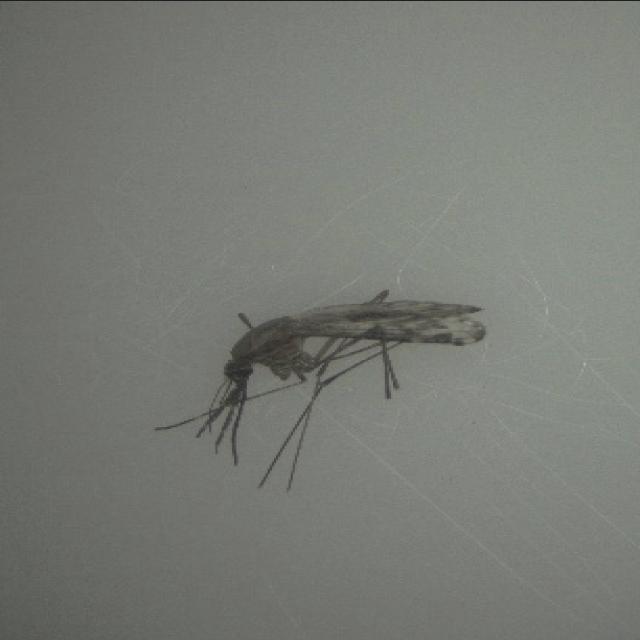
Species: anopheles_sinensis